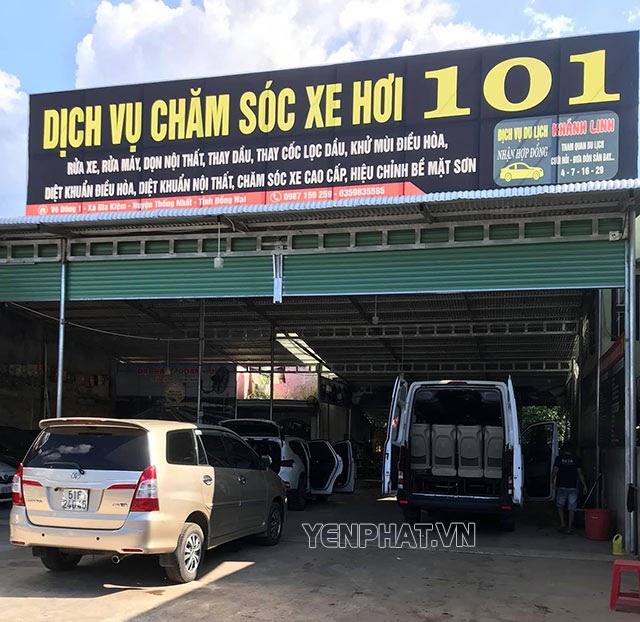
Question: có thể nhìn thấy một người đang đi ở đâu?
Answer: có một người đang đi cạnh cái thùng màu đỏ